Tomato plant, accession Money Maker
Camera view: vertical (180 deg); turntable rotation: 240 degrees
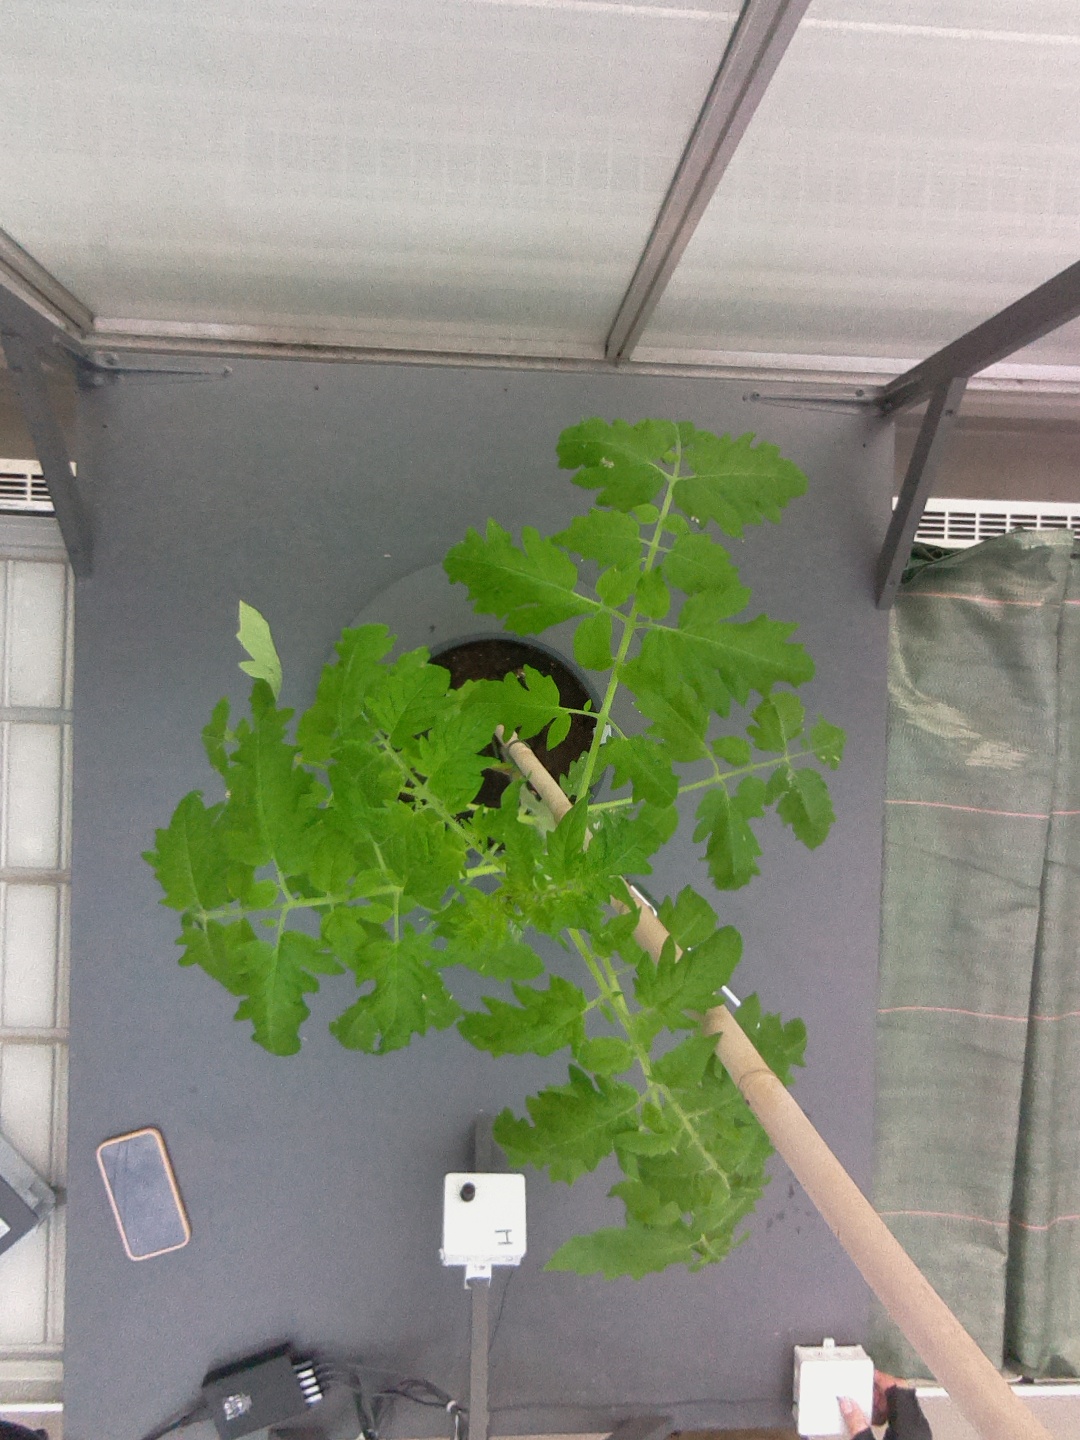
BBCH growth stage 52: 2 inflorescences visible